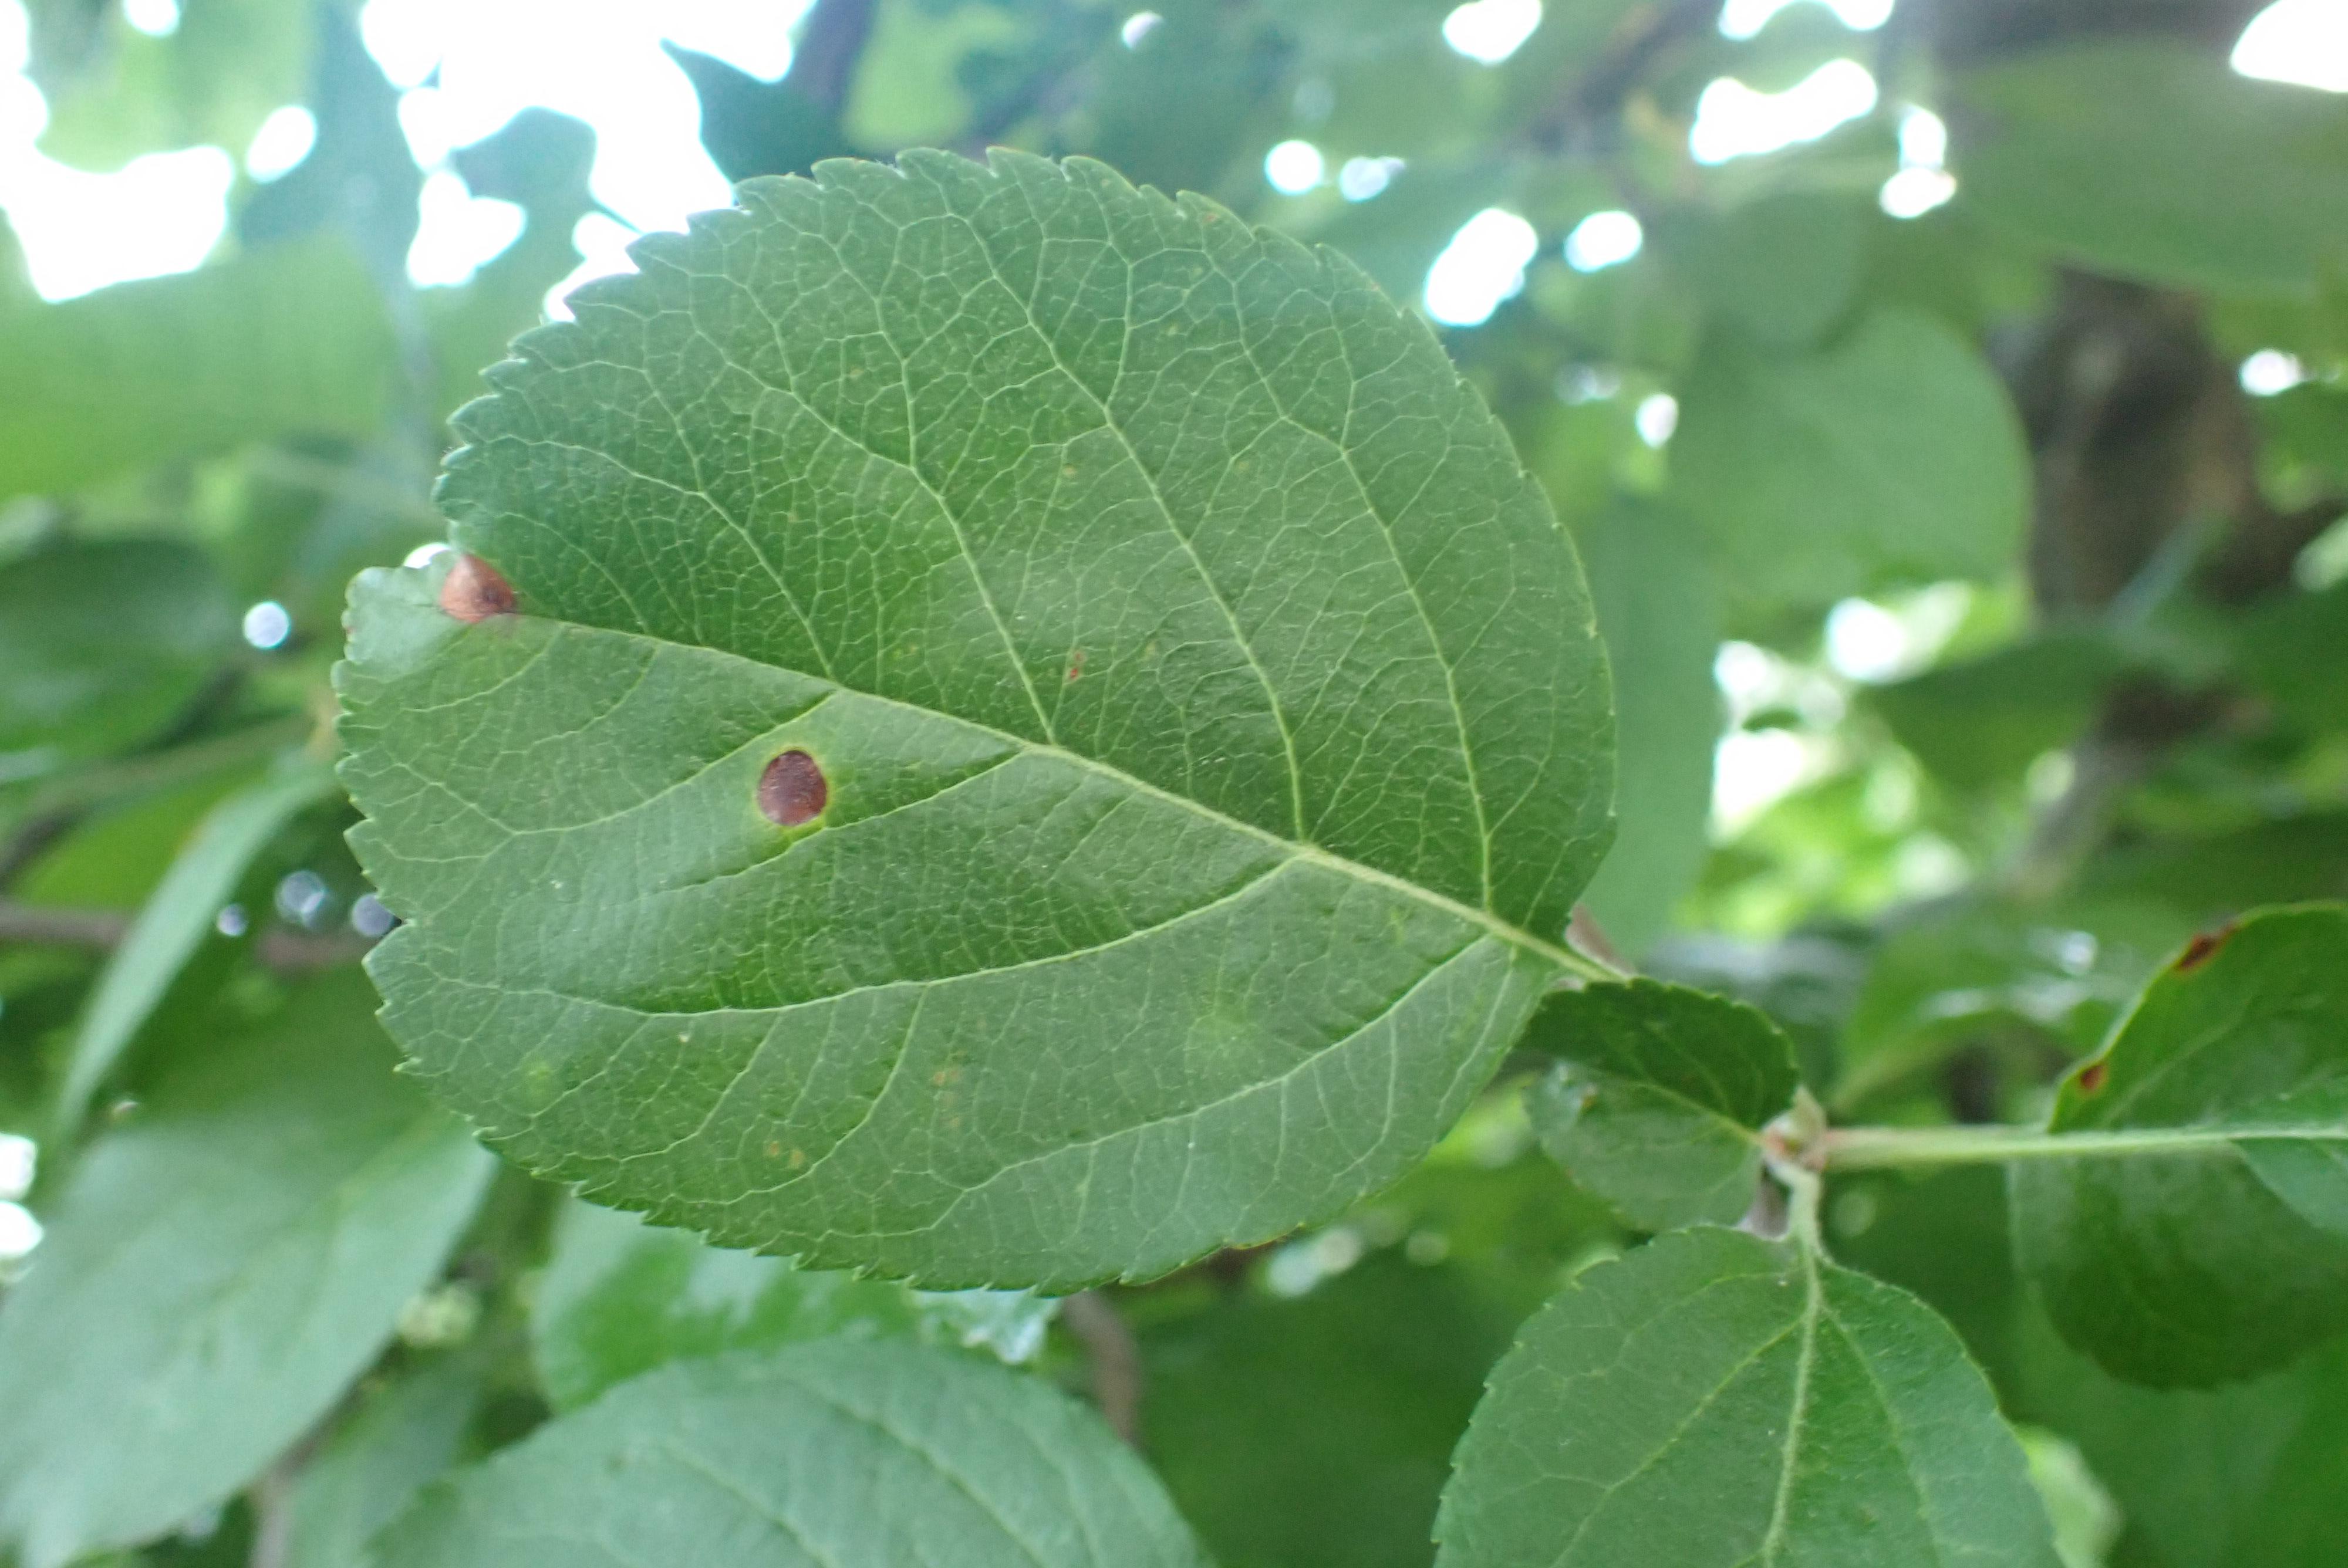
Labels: frog_eye_leaf_spot